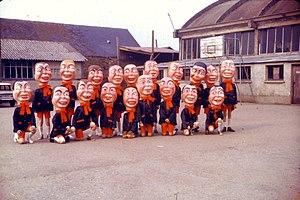
Groupe de grosses têtes (mi-carême de Cholet 1964)
Le carnaval de Cholet, organisé par le comité des fêtes de Cholet, se déroule au mois d'avril durant une semaine.
La Jeune-France de Cholet est un club sportif multi-activités basé à Cholet, issu du patronage Notre-Dame-de-la-Garde de Cholet. La gymnastique masculine et le football ont longtemps constitué l'essentiel de son activité sportive, toujours associée à la batterie-fanfare.